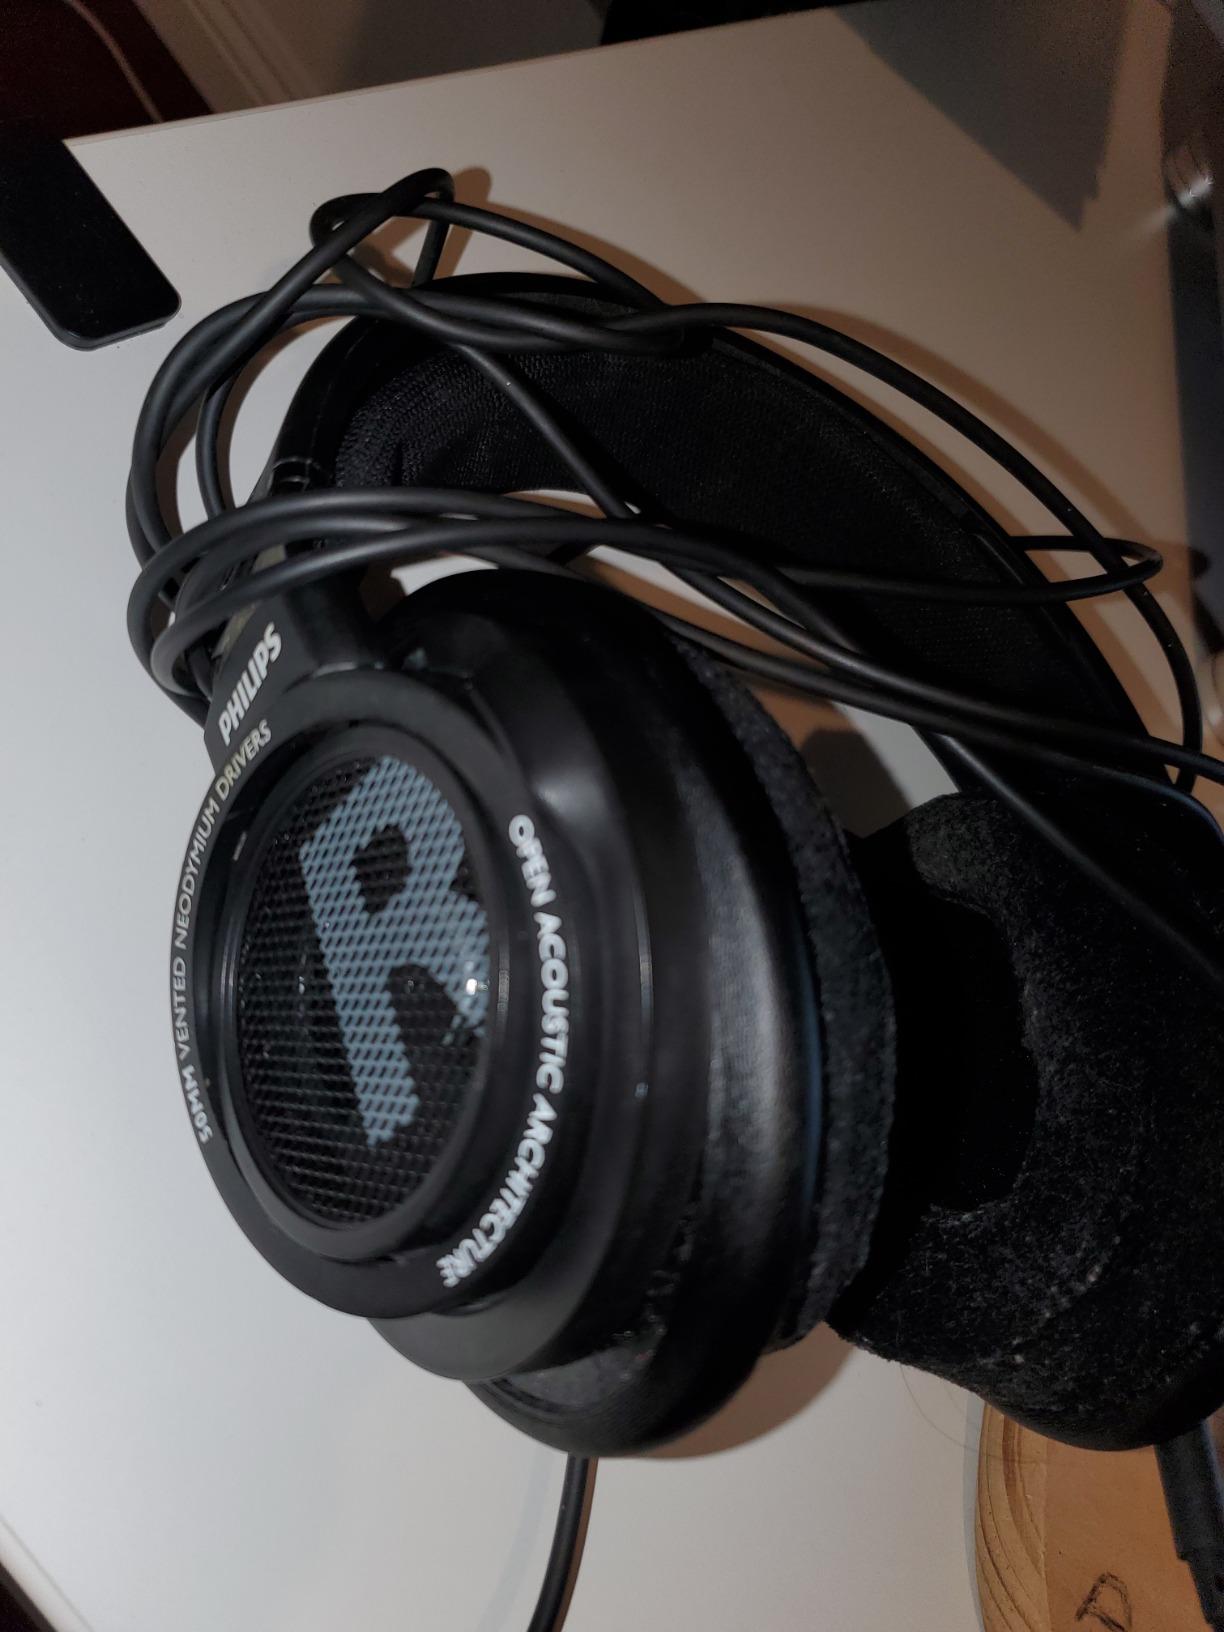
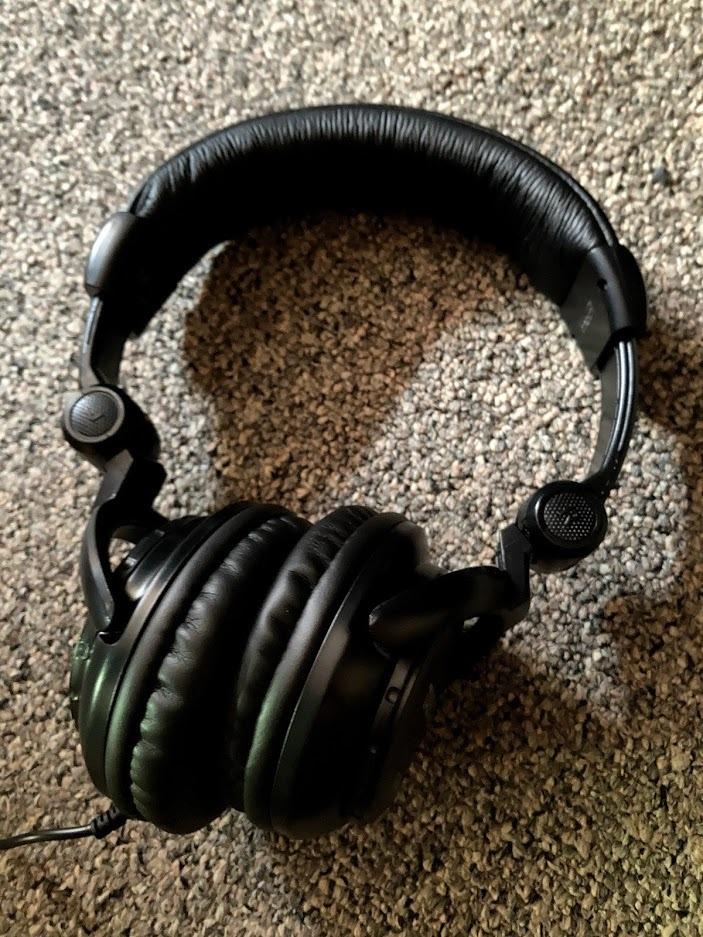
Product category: headphones
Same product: no